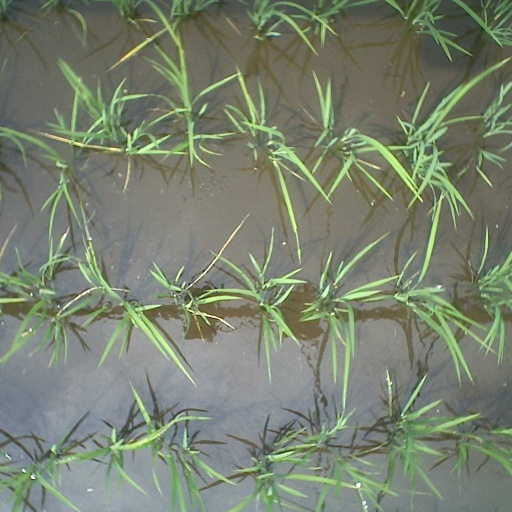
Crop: rice